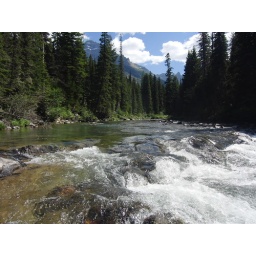
Pretty water and mountains in Goat Haunt